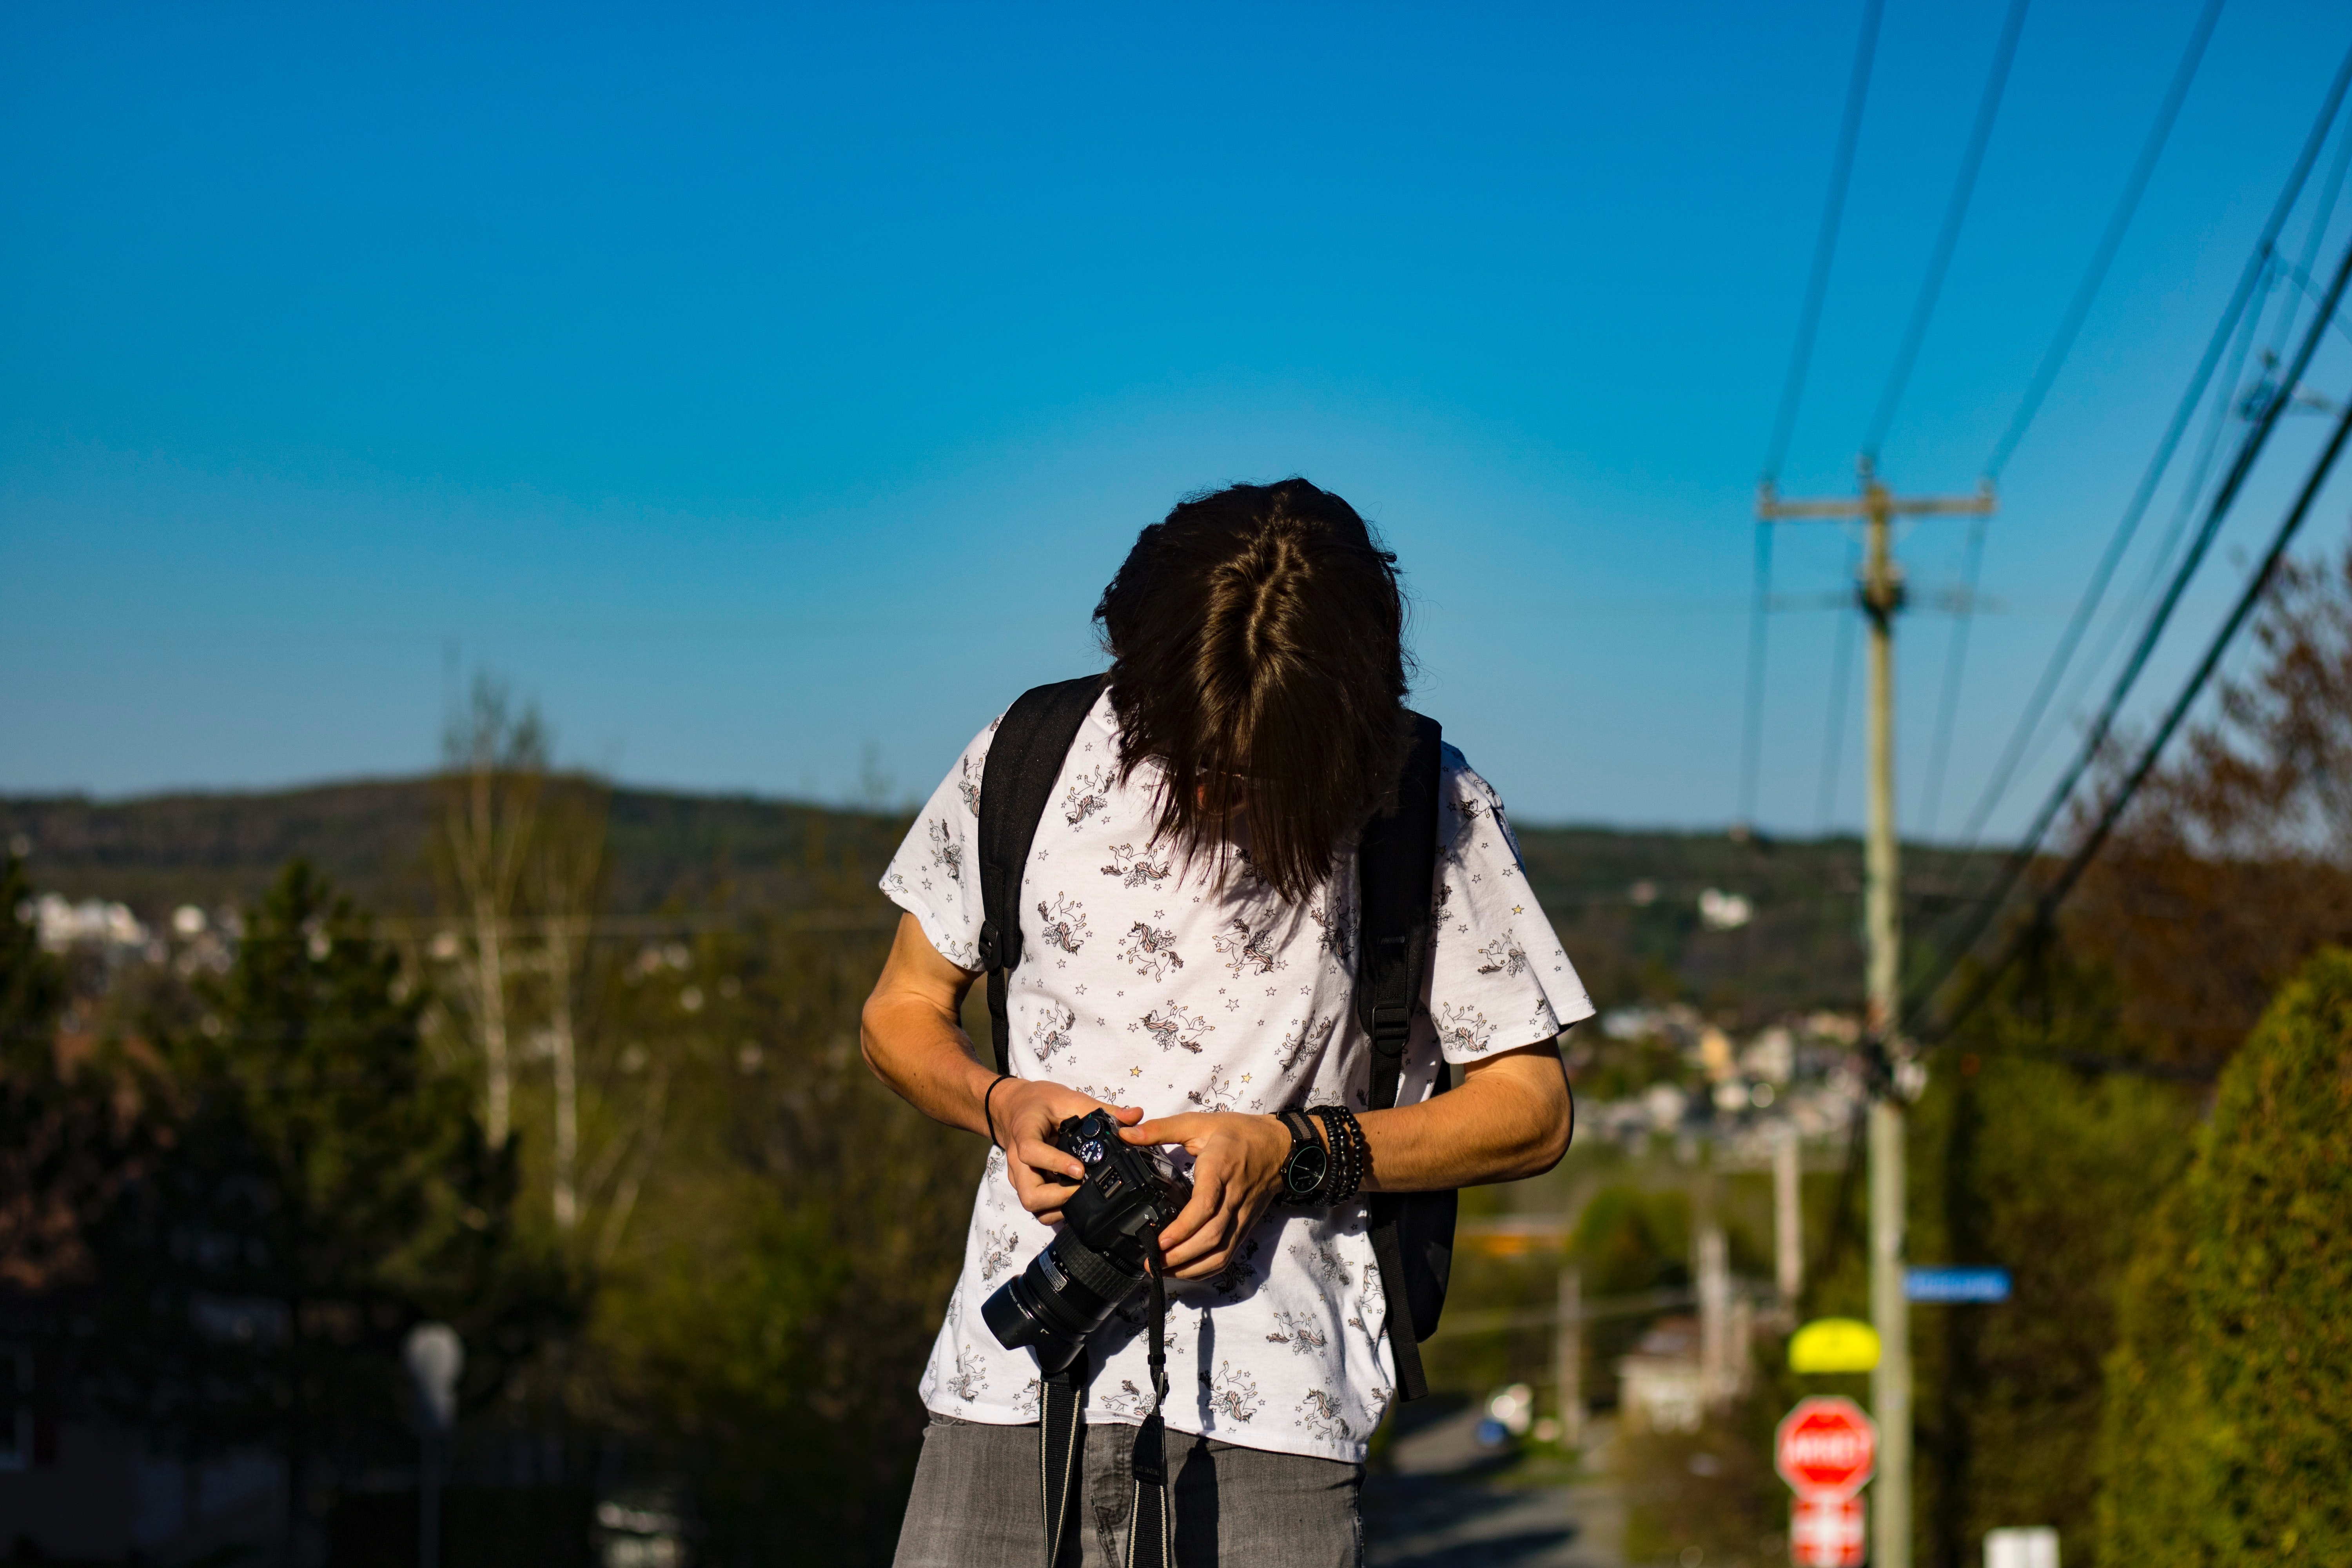
sky, tree, grass, tourism, spring, summer, musician, guitar, photography, mountain, guitarist, recreation, leisure, performance, plant, music, singer, cloud, plucked string instruments, city, vacation, road